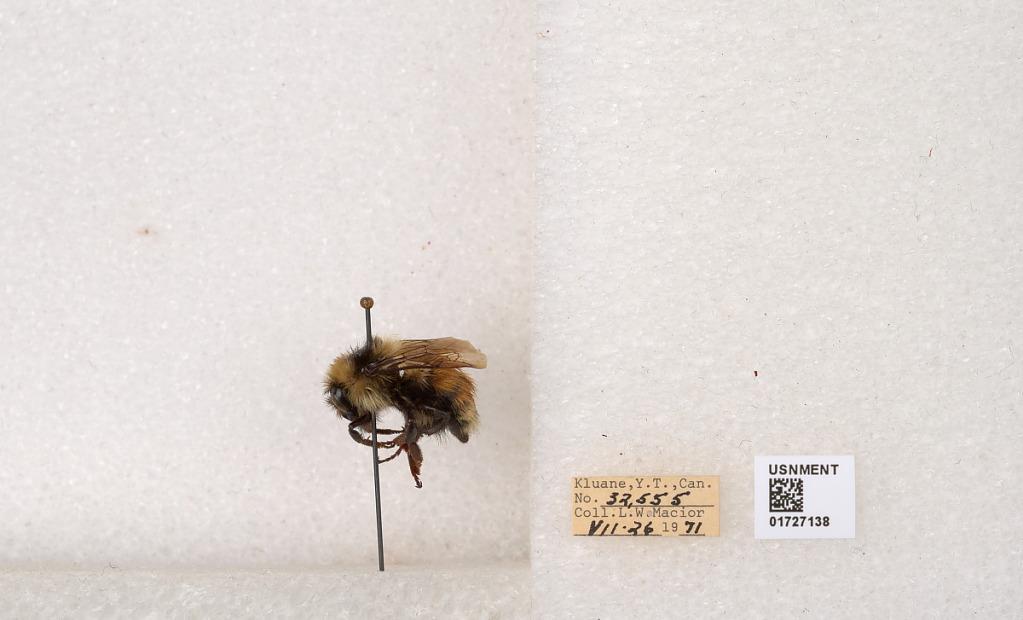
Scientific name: Bombus (Pyrobombus) sylvicola Kirby
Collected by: L. Macior
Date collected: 1971-7-26
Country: Canada
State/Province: Yukon Territory
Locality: Kluane National Park and Reserve
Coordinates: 60.7493, -139.504